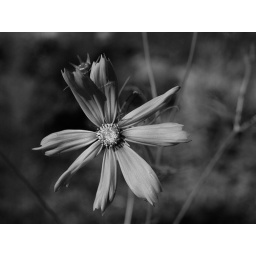
Flower in black & white